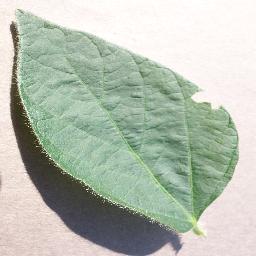
Label: Soybean___healthy